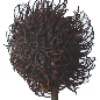
Label: Rambutan 1